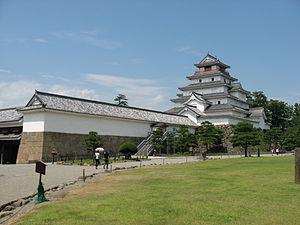
Le château d'Aizuwakamatsu, également connu sous le nom de château de Tsuruga est un château traditionnel situé dans le nord du Japon, au centre de la ville d'Aizuwakamatsu, dans la préfecture de Fukushima.